Jean Carondelet

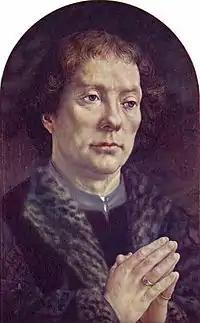
Jan Gossaert - Jan II Carondelet, Louvre, Paris

Jean II Carondelet (1469 in Dôle – 7 February 1545 in Mechelen), was a Burgundian cleric, politician, jurist and one of the most important advisors to Charles V, Holy Roman Emperor. He was a patron of the Dutch philosopher Erasmus and a brother of the Habsburg diplomat Ferry Carondelet.